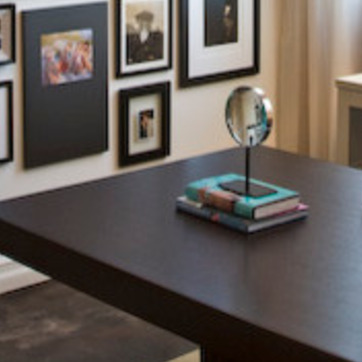
Material: paper